List of Liberty ships (G)

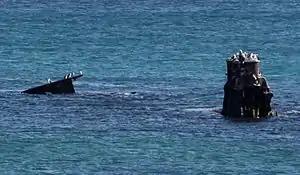
The wreck of "Alkimos", September 2012.

was built by St. Johns River shipbuilding Company. Her keel was laid on 8 May 1943. She was launched on 5 August and delivered on 27 August. She was scuttled off Port Mansfield, Texas on 25 April 1976.